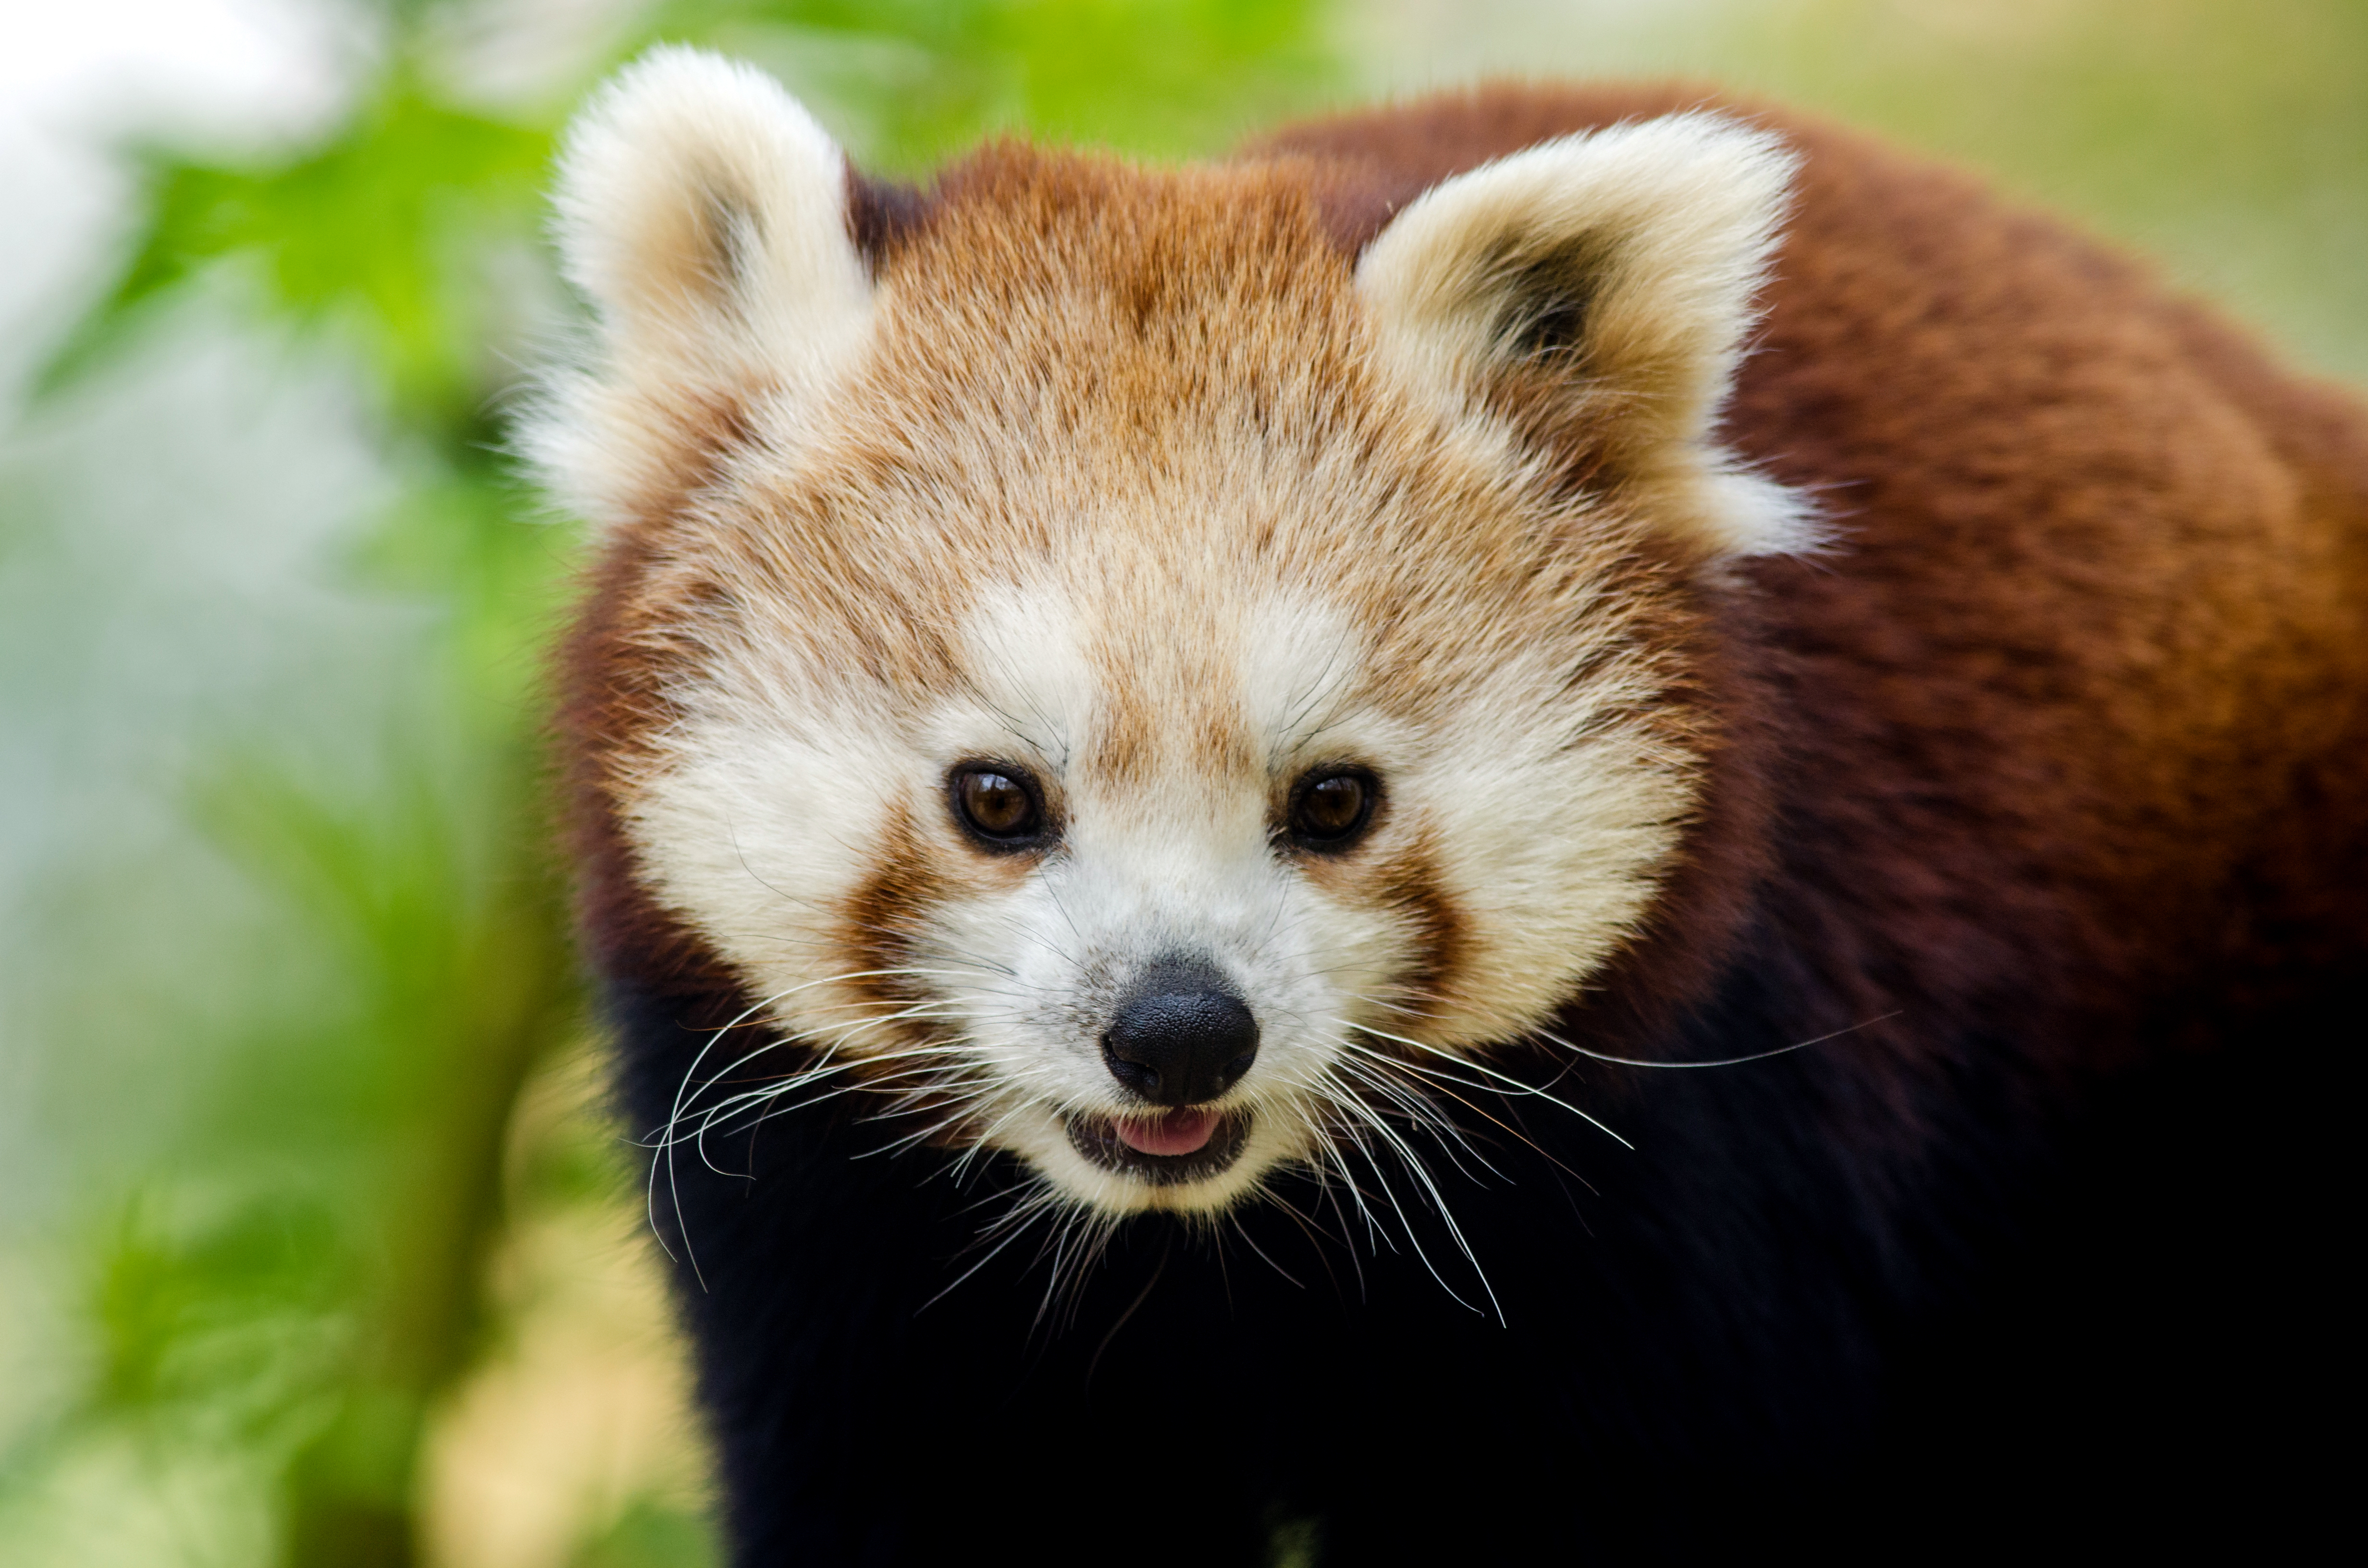
tree, bokeh, animal, cute, bear, wildlife, zoo, red, mammal, nikon, fauna, red panda, panda, whiskers, endangered, vertebrate, germany, deutschland, baum, adorable, tele, d7000, roter, kleiner, niedlich, species, tierpark, bedroht, carnivoran